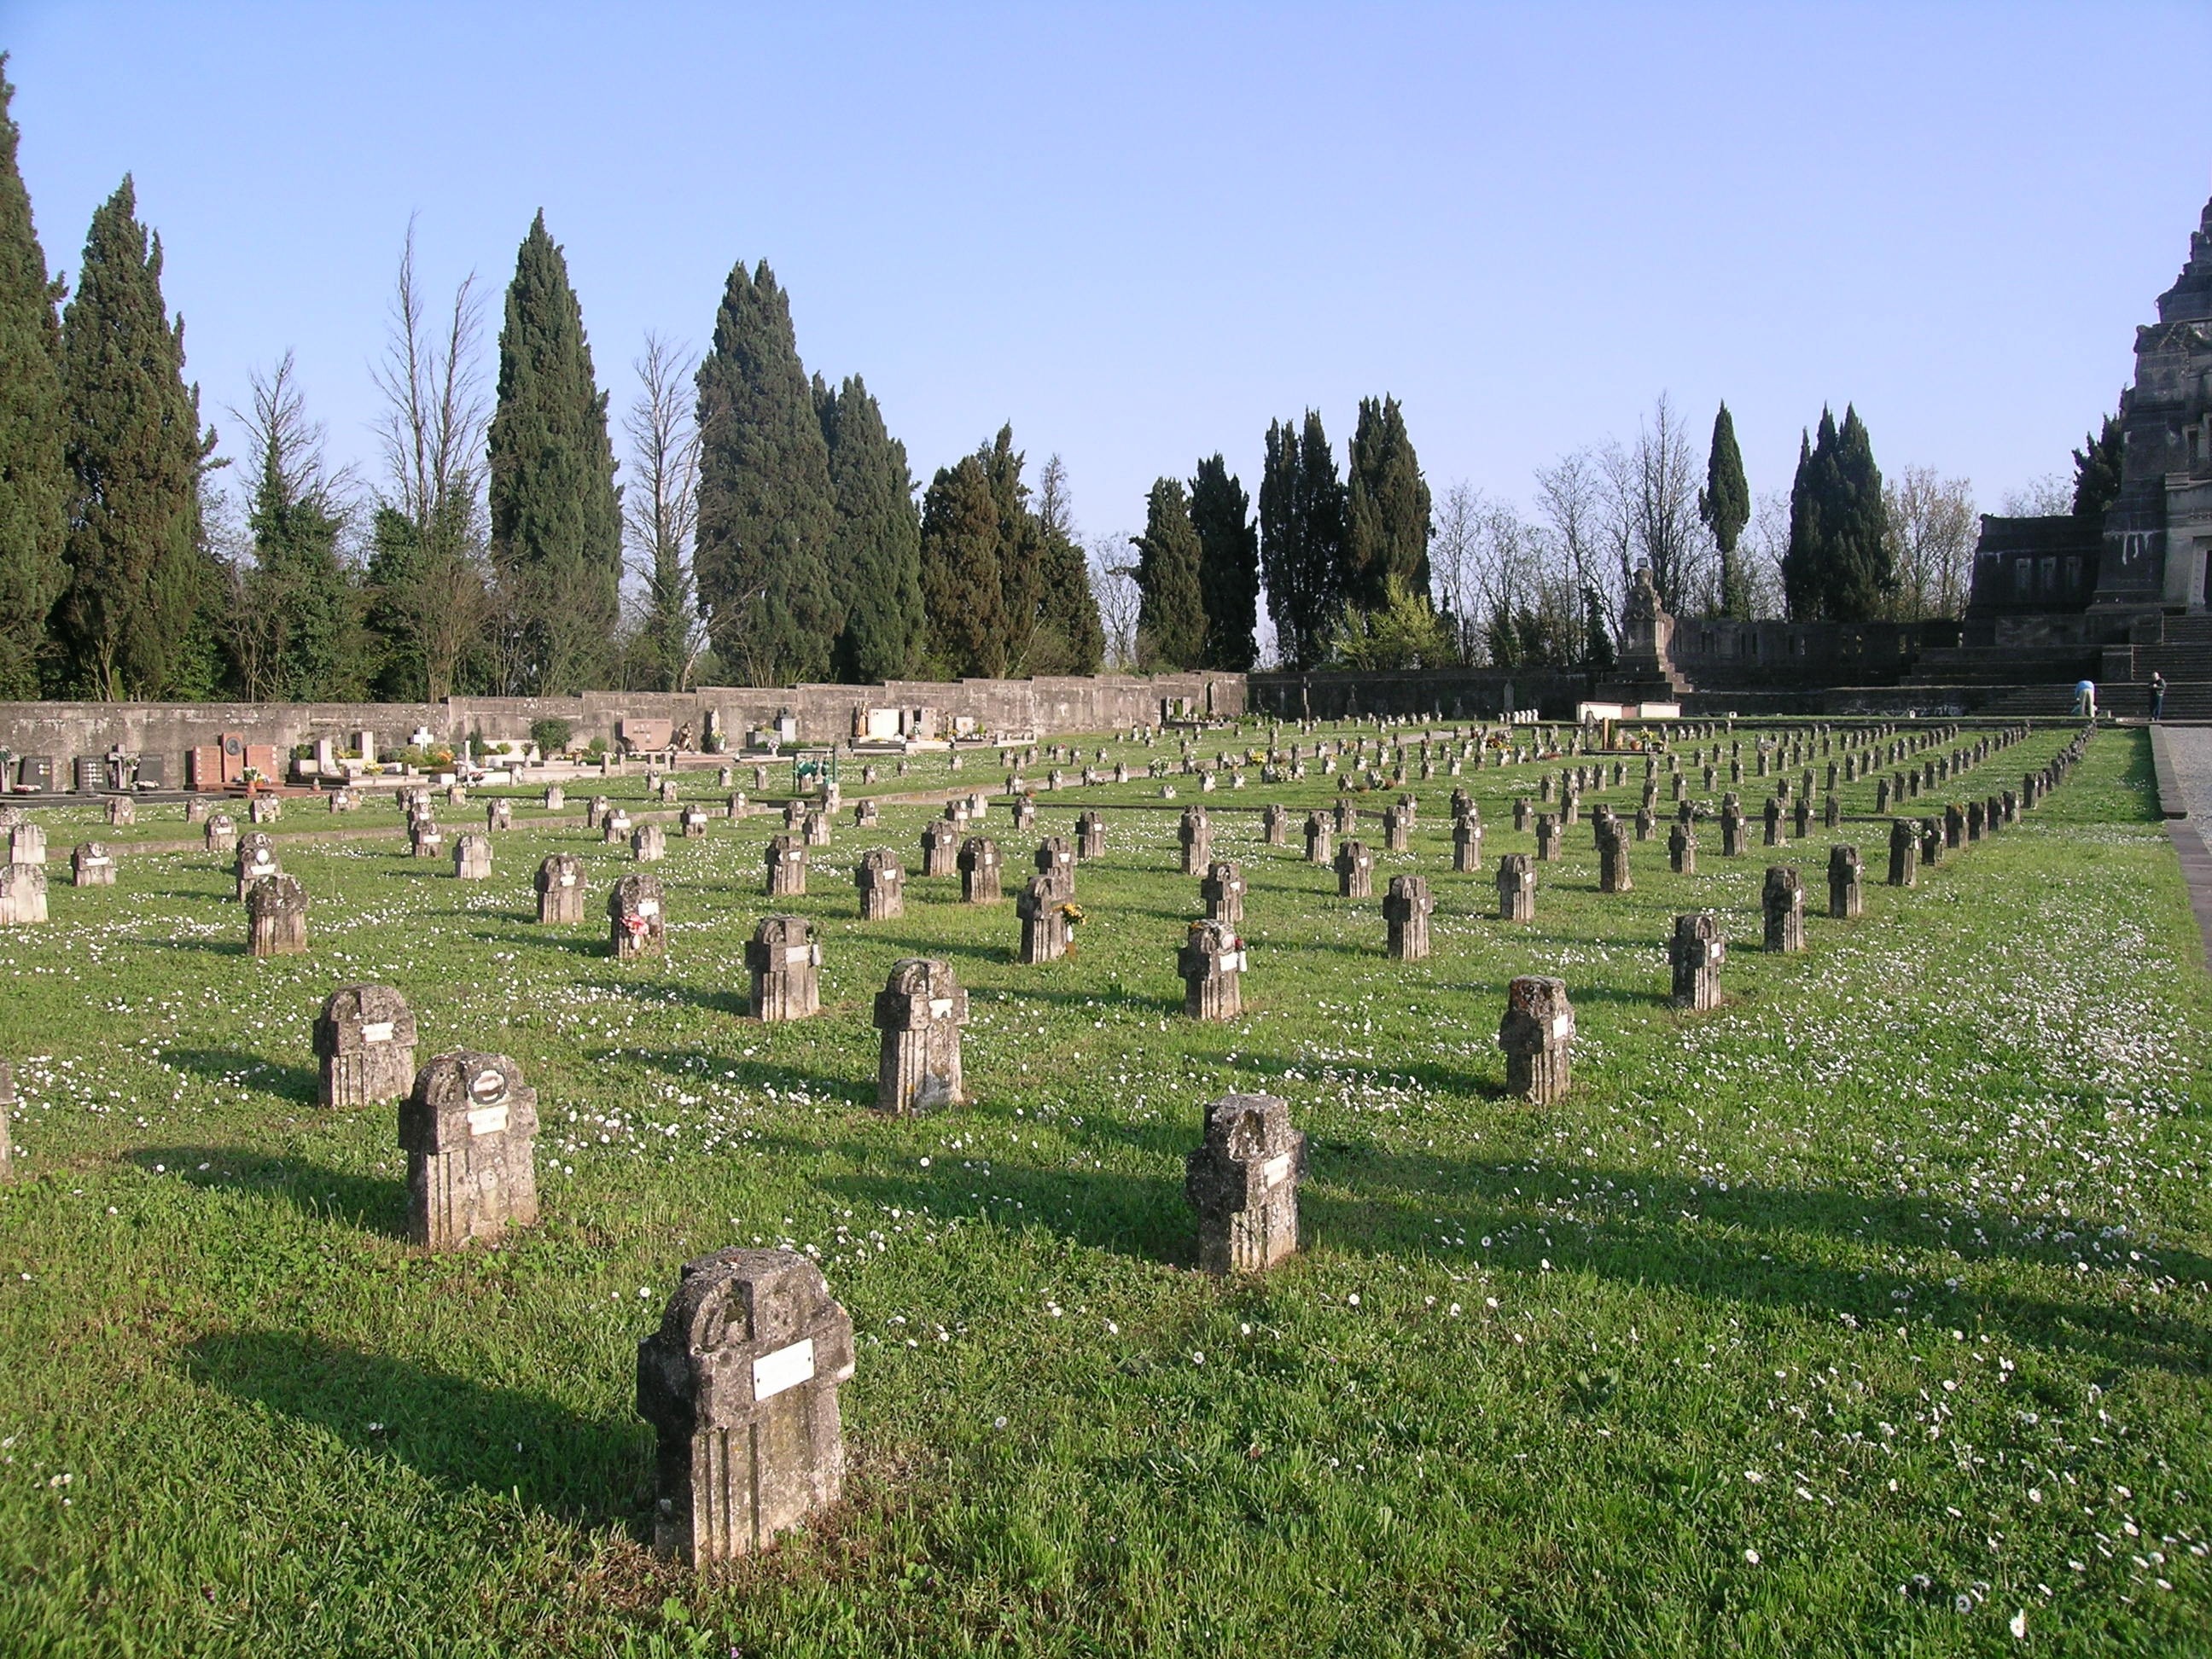
pasture, cemetery, grave, ecosystem, adda, geographical feature, crespi d adda, capriate san gervasio